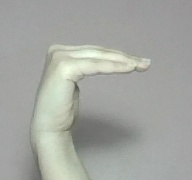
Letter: haa